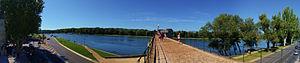
Panorama sur les bord du rhône depuis le Pont d'Avignon
Le Pont Saint-Bénézet, couramment appelé Pont d'Avignon, est un vestige de pont sur le Rhône composé de quatre arches.